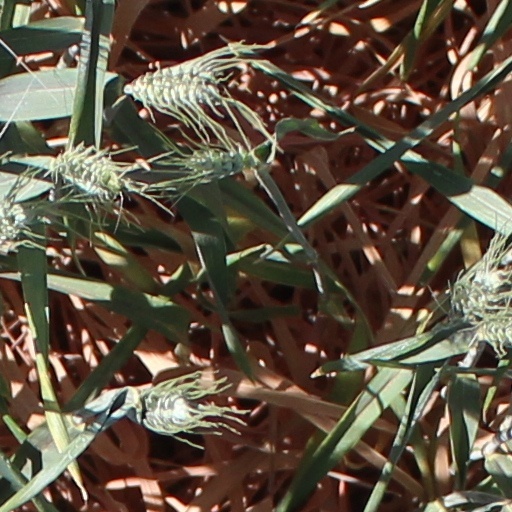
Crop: wheat